Wheaton, Maryland

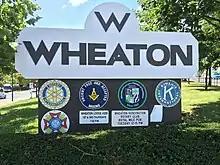
Former entrance sign for Wheaton, Maryland. This sign has since been replaced.

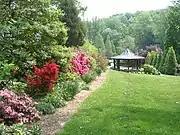
Brookside Gardens in Wheaton Regional Park

After the Civil War, the area's first postmaster was war veteran George F. Plyer, who in October 1869, renamed the post office in honor of his commanding officer, General Wheaton.